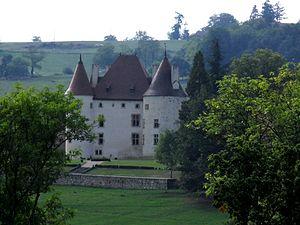
Château de Verseilles, (Inscrit, 2003) This building is indexed in the Base Mérimée, a database of architectural heritage maintained by the French Ministry of Culture,
Cet article recense une partie des monuments historiques de l'Allier, en France.
Saint-Étienne-de-Vicq est une commune française, située dans le département de l'Allier en région Auvergne-Rhône-Alpes. Elle fait partie de l'aire urbaine de Vichy.
Le château de Verseilles est un château situé à Saint-Étienne-de-Vicq, en France.